Marital life of Fatima

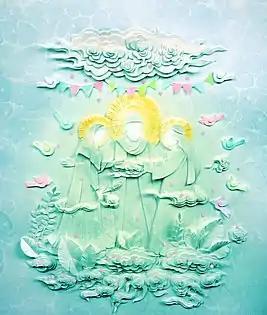

Fatima, daughter of the Islamic prophet Muhammad, was married to Muhammad's cousin, Ali. Fatima and Ali were both significant figures in early Islam: Fatima has been compared to Mary, the mother of Jesus, especially in Shia Islam. Muhammad is said to have regarded her as the best of women and the dearest person to him. Ali was the fourth of the Rashidun Caliphs and the first Shia Imam. Muhammad is widely reported to have likened Ali's position in Islam to that of Aaron in Judaism.